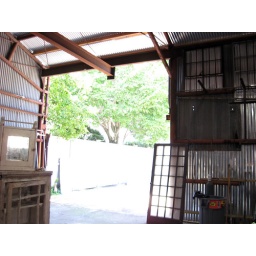
Piety street near Chartres, the Ironworks warehouse.  Snoball truck in front!